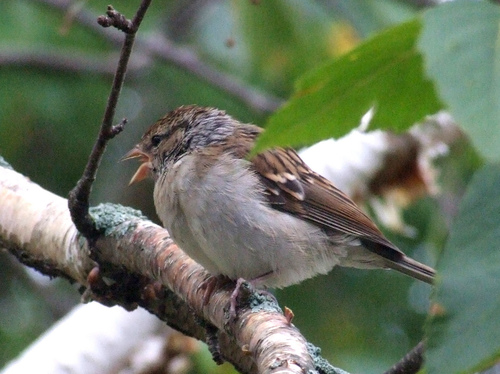
this is a white bird with brown wings and head.
this is a grey bird with brown wings and a pointy orange beak.
this bird's breast and belly is grey-white, with a brown back with black stripes.
a small bird with a small brown head and large round tan belly. the bill is orange and the wings are brown with orange tips.
this white and brown bird has a small, but very sharp beak.
this small gray bird has a small pointed pale colored beak and features darker gray wings and stripes of gray and white on the head and wings.
this bird is brown and white on its head tail and wings with a white breast.
this small gray bird has a short pale colored beak that is sharp pointed and features wing feathers and tail feathers that are a mottled mix of shades of gray and brown.
this particular bird has a belly that is gray and brown
this bird has a white breast with a short bill.
Species: Tree Sparrow